Fluid bearing

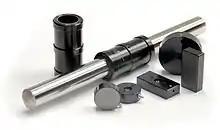
Air bearings used to provide linear and rotational motion

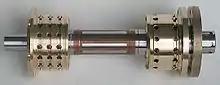
Air bearings on a drill spindle for printed circuit boards

Unlike contact-roller bearings, an air bearing (or air caster) utilises a thin film of pressurized air to provide an exceedingly low friction load-bearing interface between surfaces. The two surfaces don't touch. Being non-contact, air bearings avoid the traditional bearing-related problems of friction, wear, particulates, and lubricant handling, and offer distinct advantages in precision positioning, such as lacking backlash and stiction, as well as in high-speed applications.